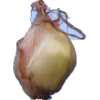
Label: onion